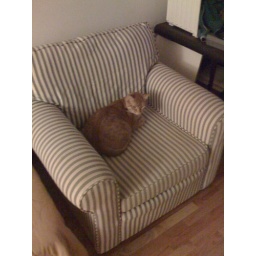
Dan moved in. And he brought this chair with him. The cat started sleeping here within hours.